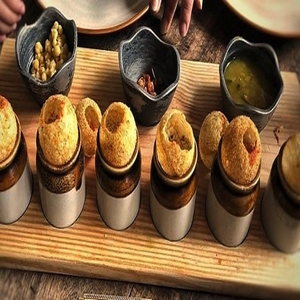
Dish: panipuri